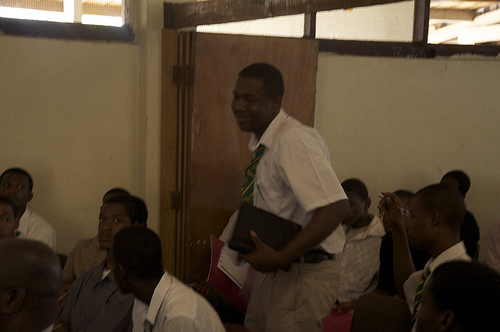
user: Given an image and a question. Answer the question in a short answer. Question: What book is that man holding? Short Answer:
assistant: bible